Musée-Placard d'Erik Satie

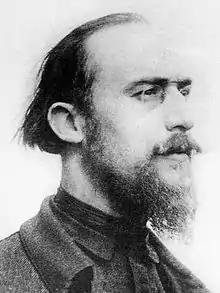
Erik Satie in 1898, when he was living in what he called the "cupboard".

The "cupboard" museum consisted of a small utility room, measuring 3x3 meters (just under 10x10 feet), that Satie lived in from July 1896 to October 1898. From 1890 he had previously occupied a larger room in the same building, but dire poverty forced him to move into this unheated ground floor closet, which the landlord offered him for 20 francs per quarter. The space was so small that Satie's camp bed blocked the door from fully opening, and on frigid nights he kept warm by sleeping fully dressed with the rest of his clothing piled on top of him. He wrote very little music there, primarily the "Pièces froides" (1897).